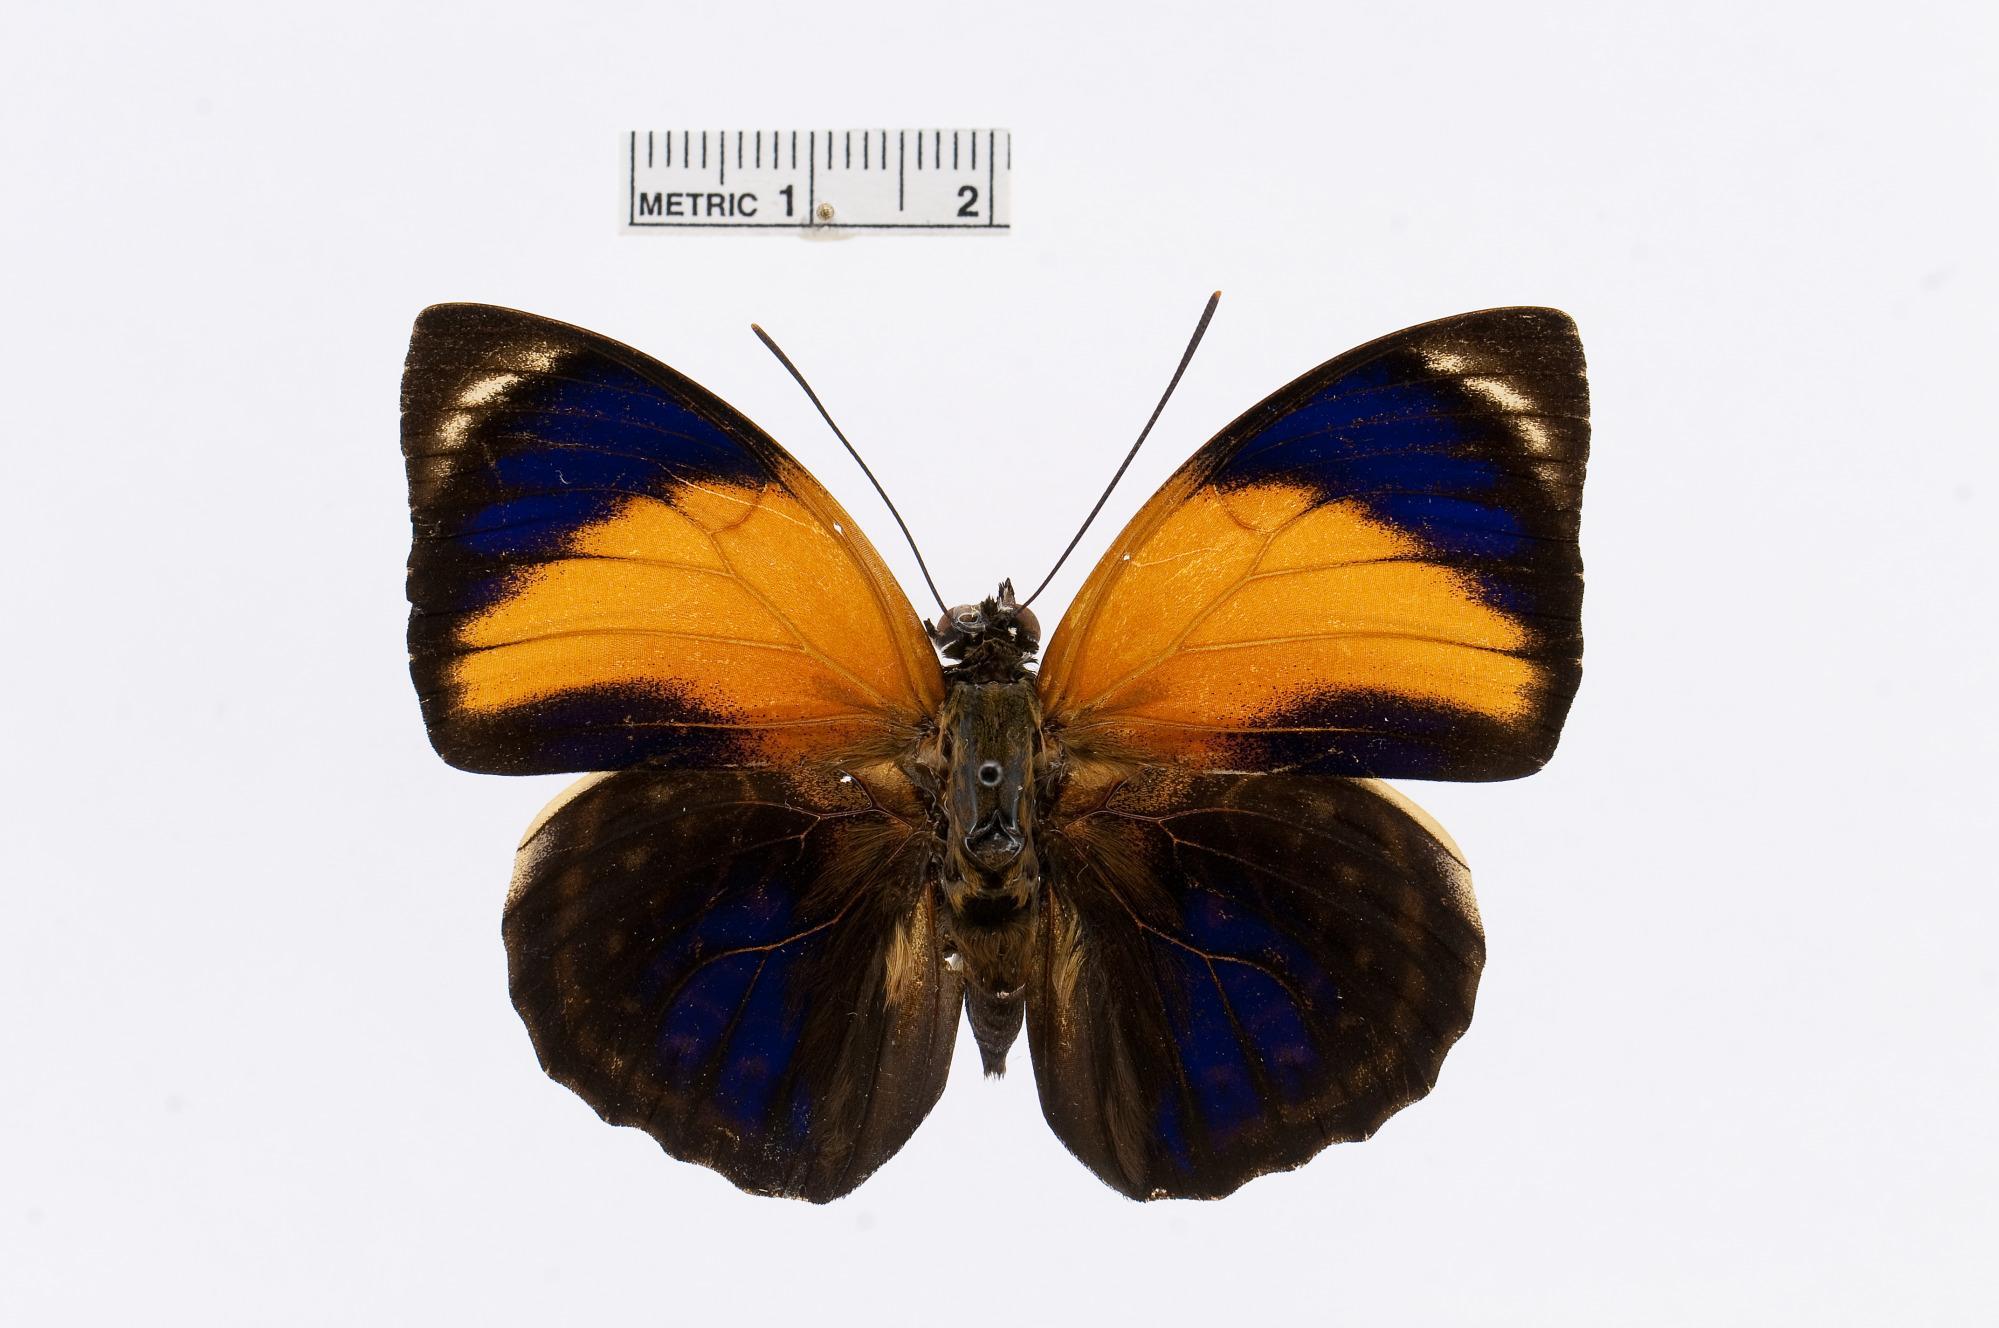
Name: Agrias amydon
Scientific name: Agrias amydon Hewitson, 1854
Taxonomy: Animalia, Arthropoda, Insecta, Lepidoptera, Nymphalidae, Charaxinae
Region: [Not Stated]
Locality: [Not Stated]
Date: [Not Stated]